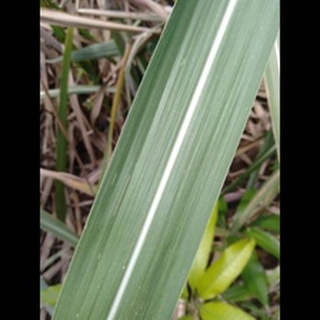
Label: healthy_sugarcane